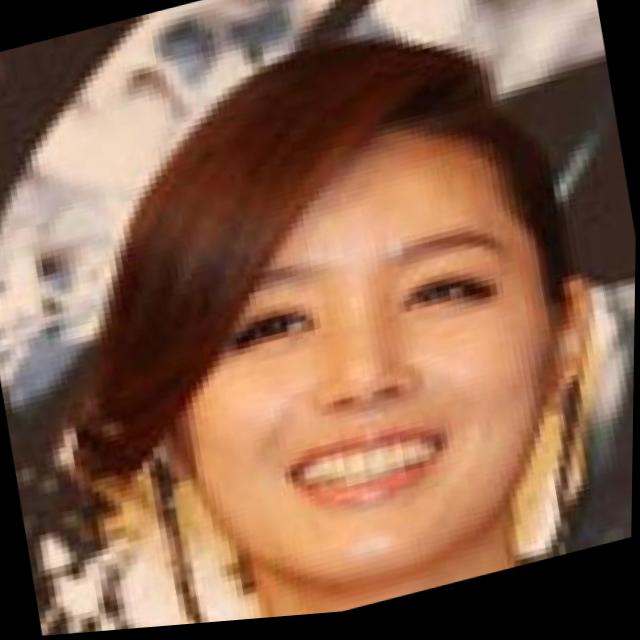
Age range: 21-44